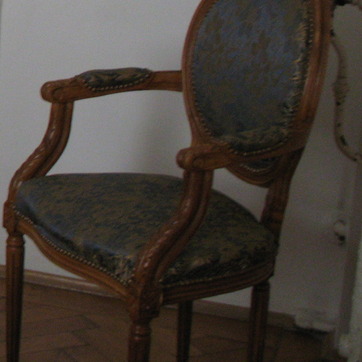
Material: fabric